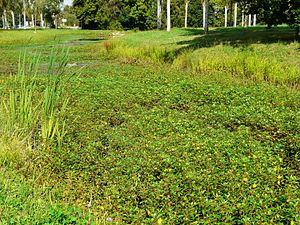
Bras d'eau presque entièrement recouvert de jussie rampante (Ludwigia peploides subsp. montevidensis)
Ludwigia peploides est le nom scientifique de la Jussie rampante, souvent improprement nommée Jussie des marais, de la famille des Onagraceae, d'origine sud-américaine ou d'Australie.
Une première liste des plantes envahissantes en Bretagne a été réalisée en 2007 et réactualisée 2011 par le Conservatoire botanique national de Brest.